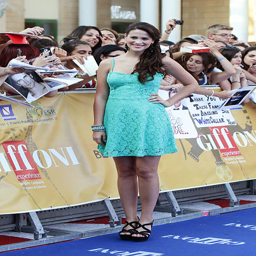
person attends the festival blue carpet .